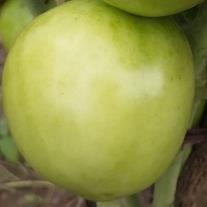
Crop: Tomato
Condition: healthy-fruit